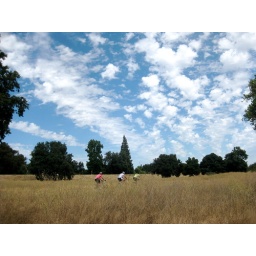
bike path by the river